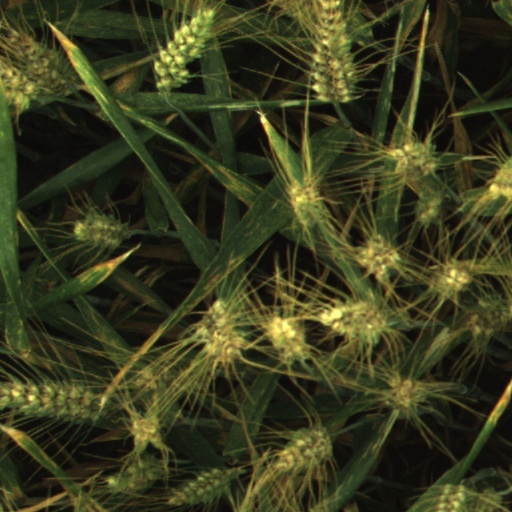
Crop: wheat